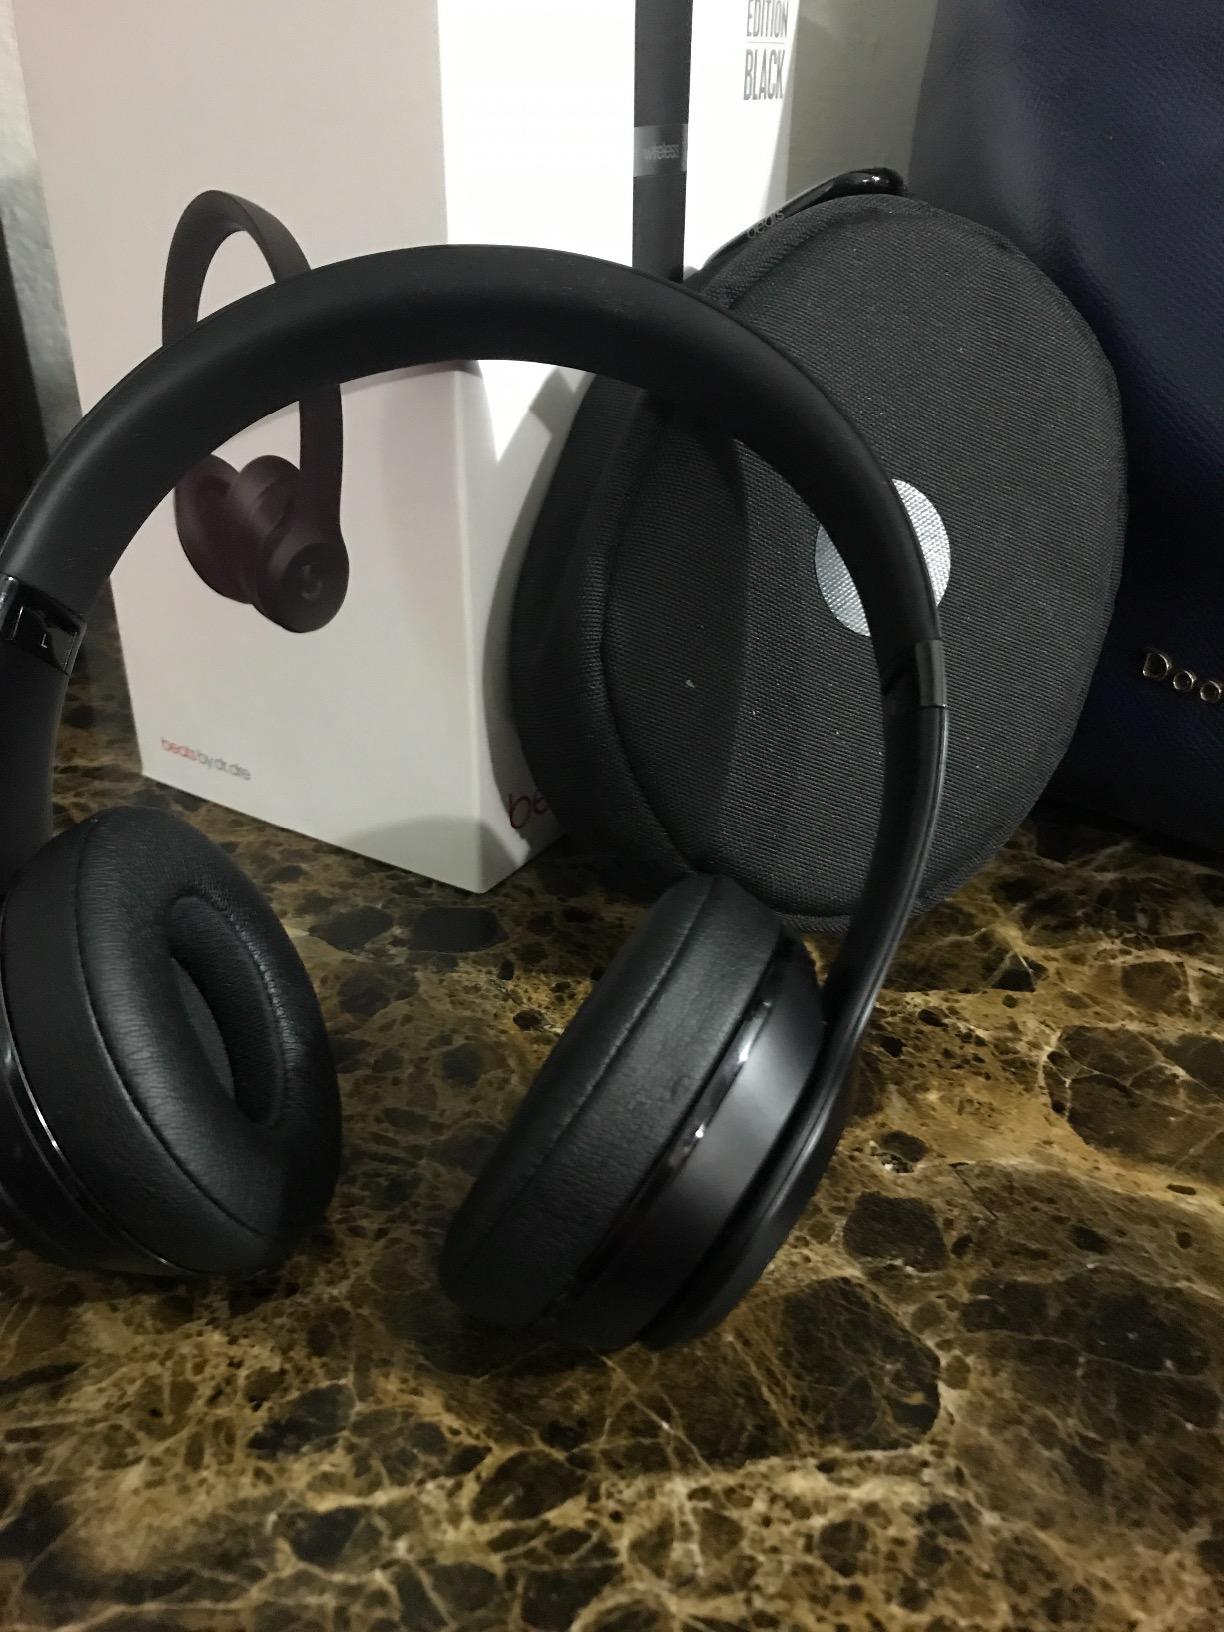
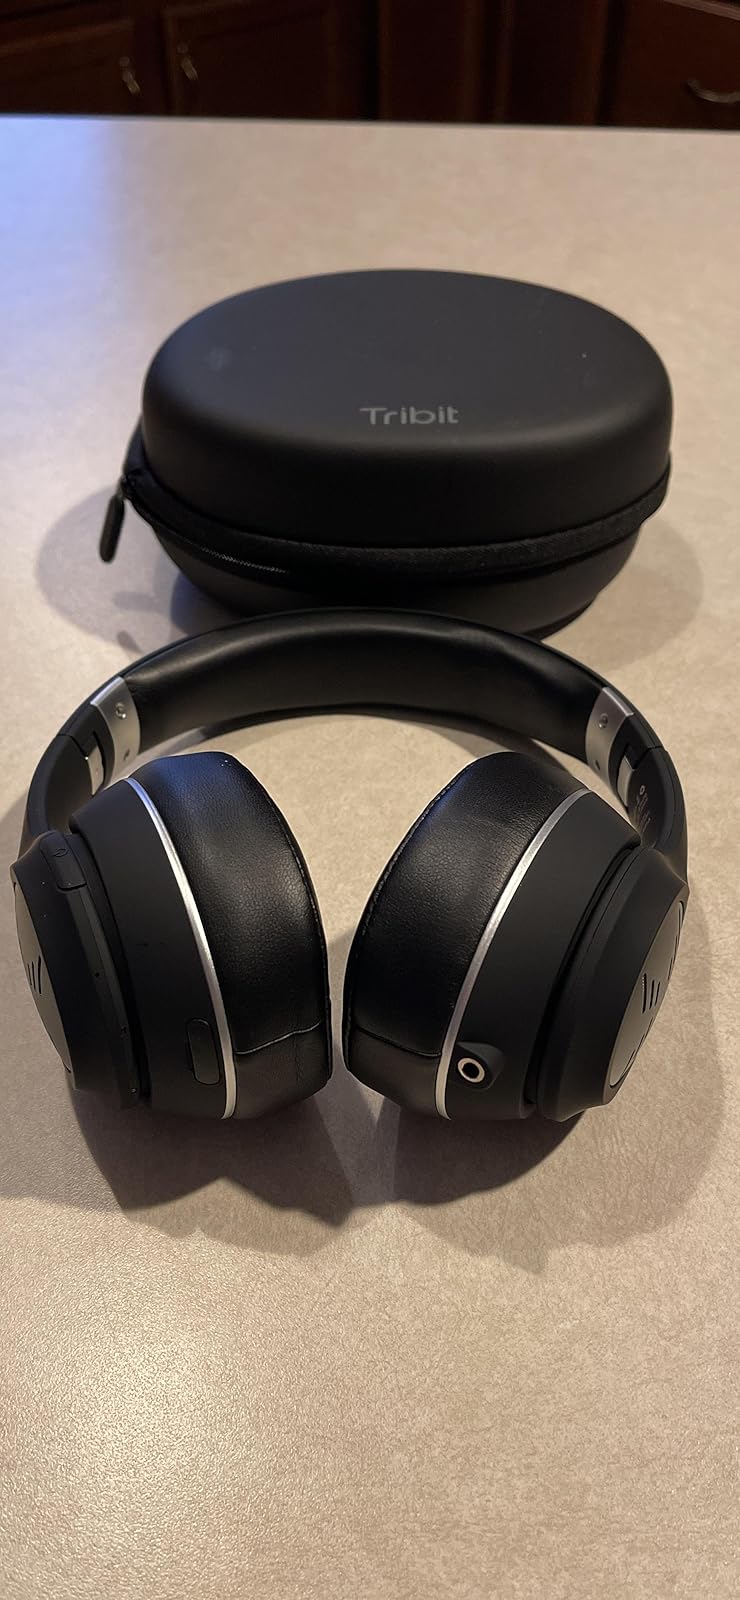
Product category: headphones
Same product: no